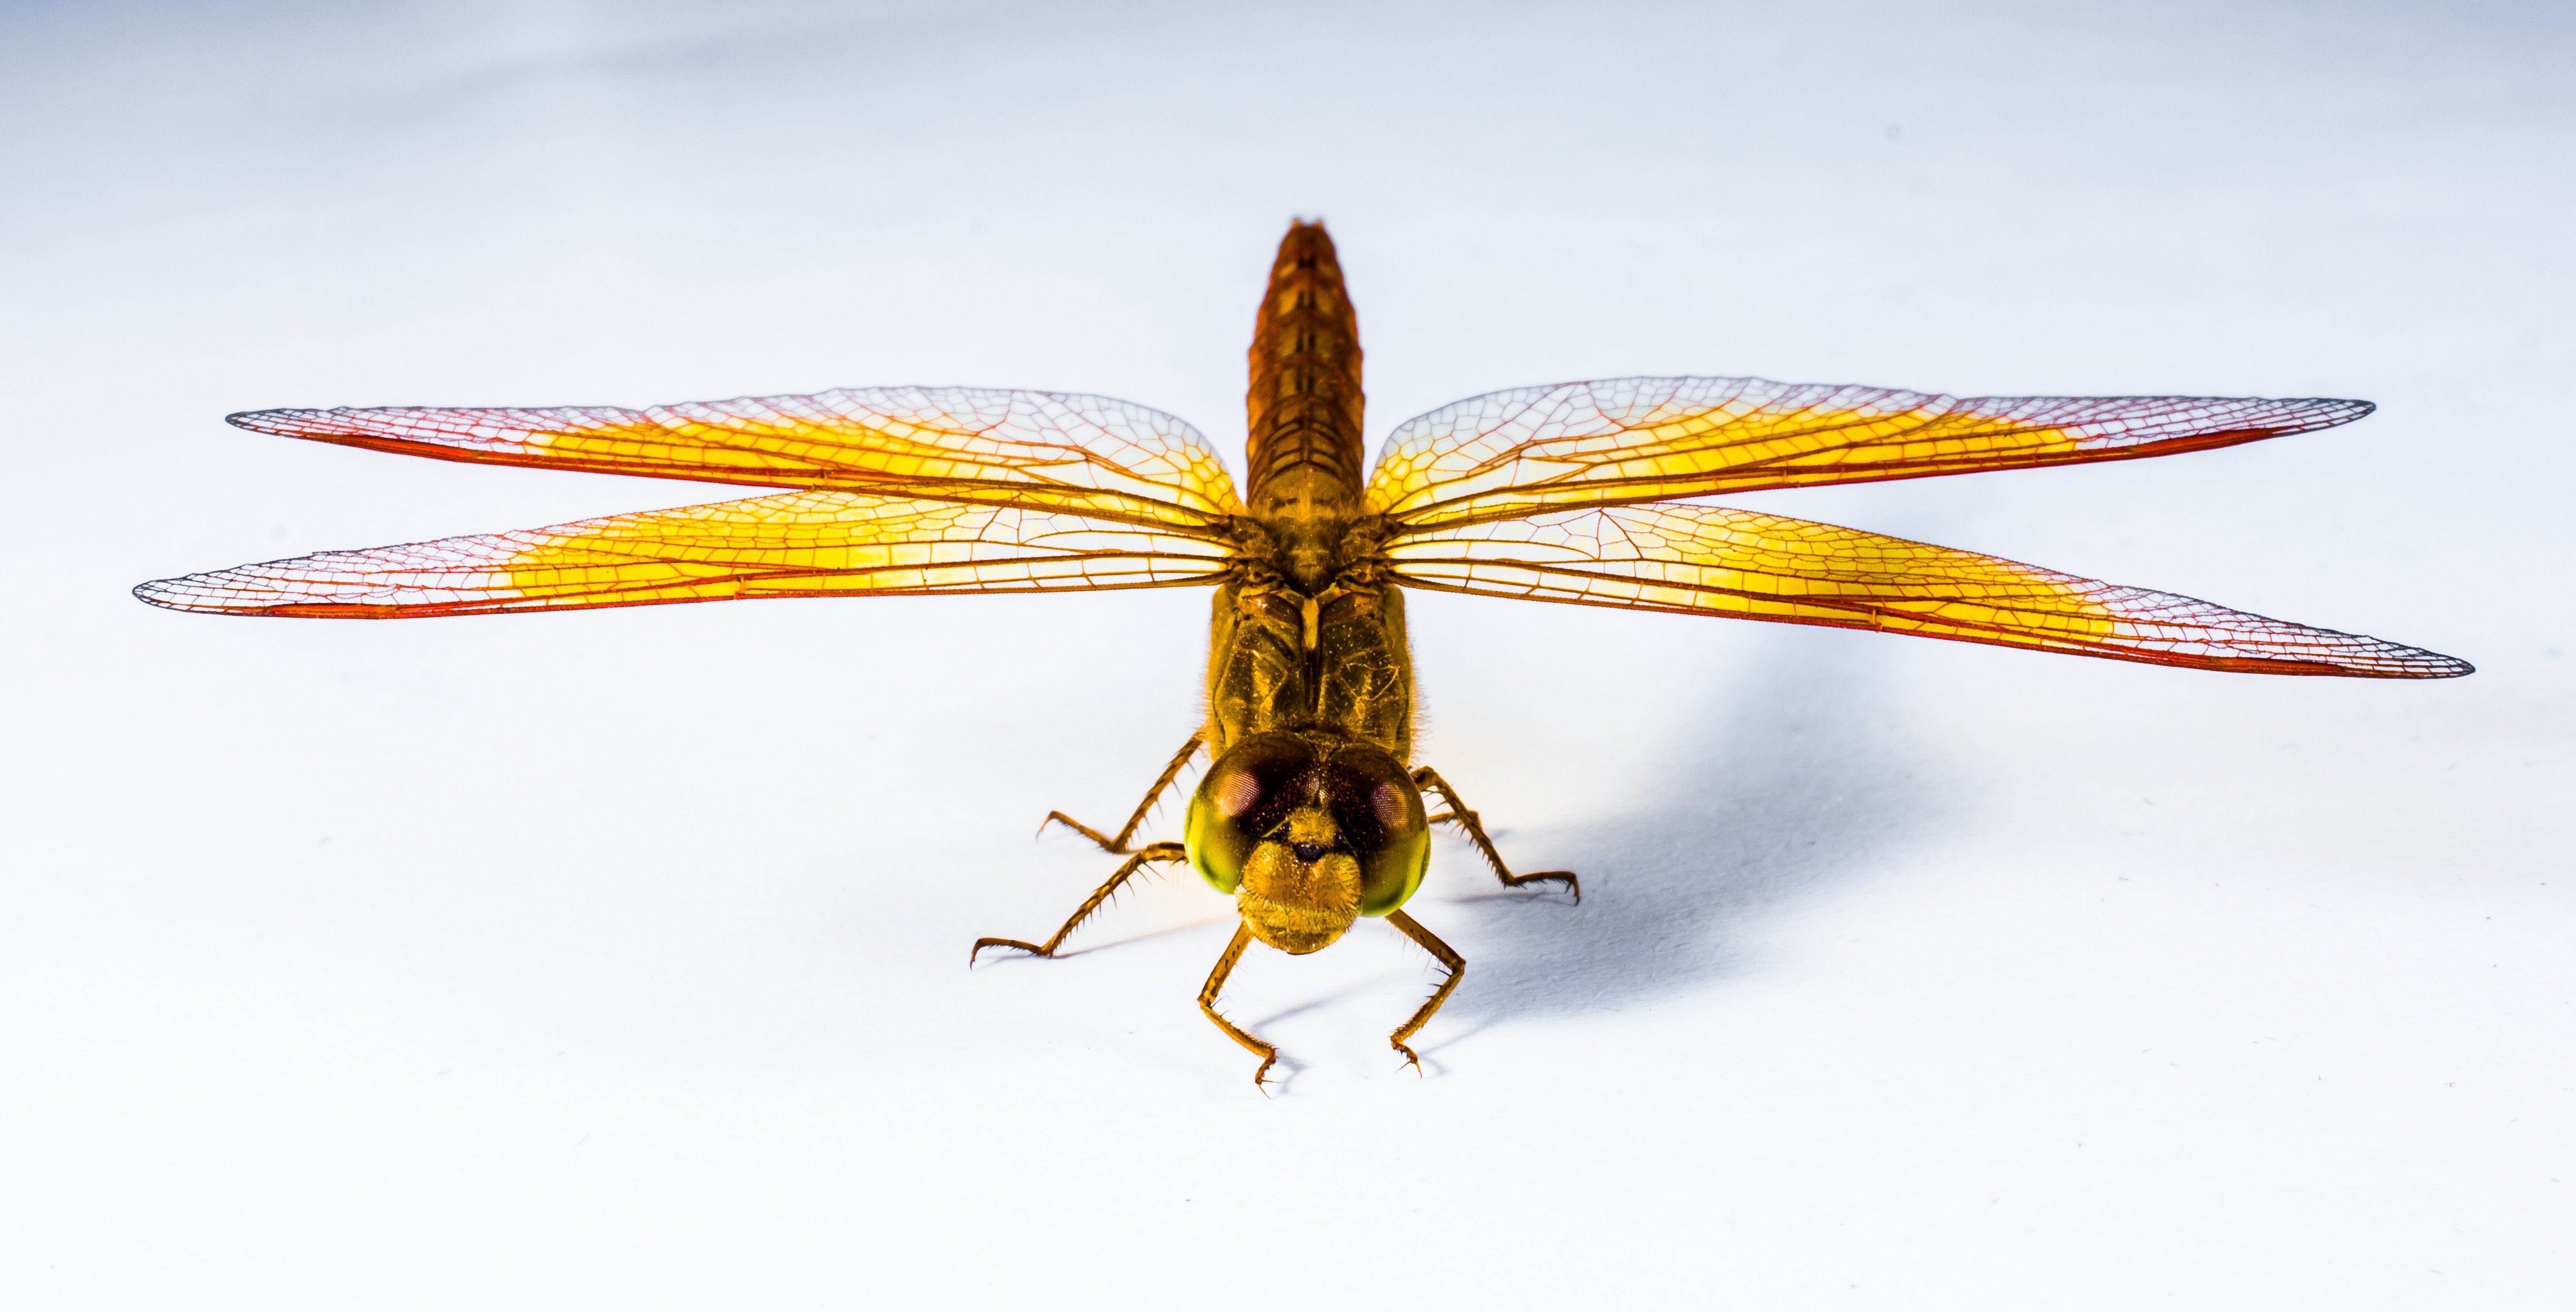
wing, fly, insect, close, fauna, invertebrate, dragonfly, pest, macro photography, arthropod, dragonflies and damseflies